The Slipper Room

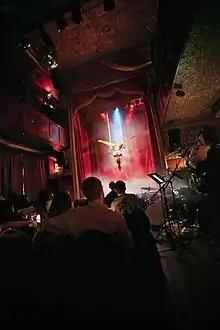
Interior of The Slipper Room

The Slipper Room is a variety theatre and house of burlesque, comedy and neo-vaudeville, located on the Lower East Side of Manhattan, New York City.